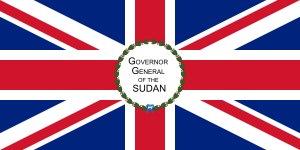
Le Soudan anglo-égyptien est le Soudan administré conjointement sous la forme d'un condominium par l'Égypte et le Royaume-Uni de 1899 à 1956.